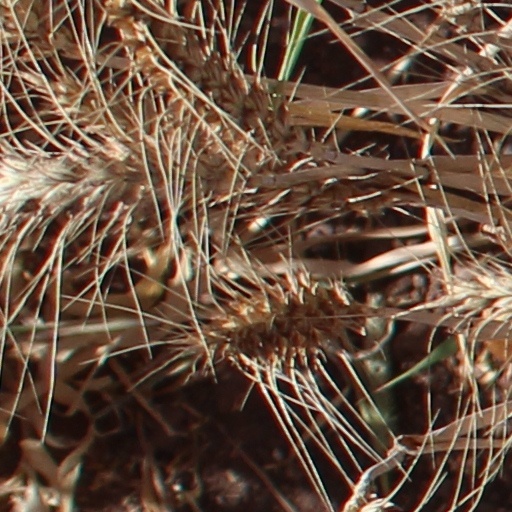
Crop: wheat